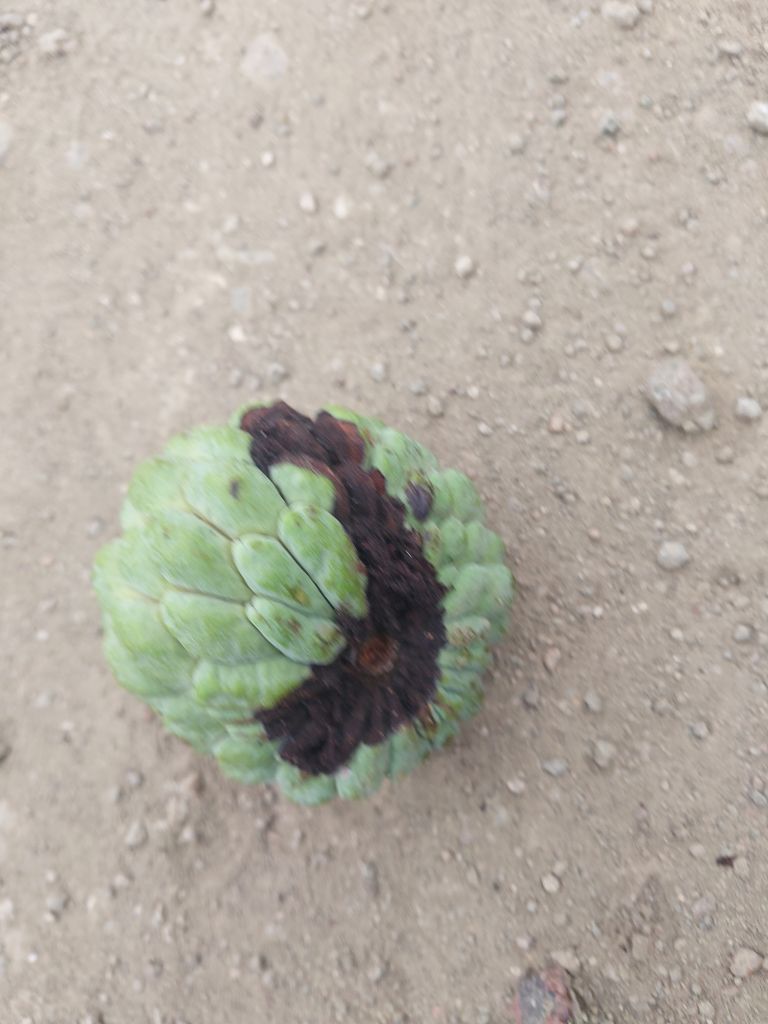
Disease label: Diplodia Rot